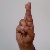
The image shows a hand gesture representing the letter 'R' in Indian Sign Language.